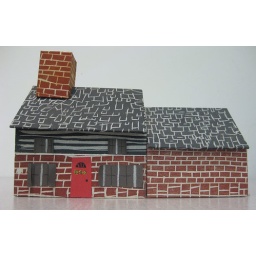
Handmade box covered with hand printed paper with a secret in side...